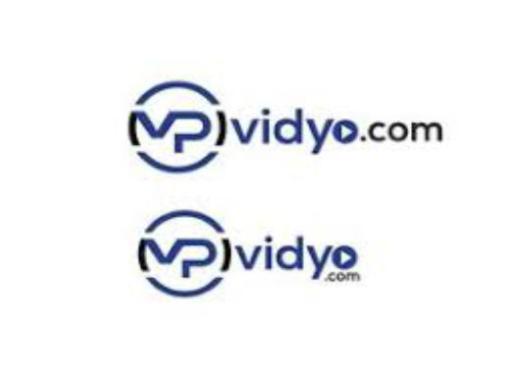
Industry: Others